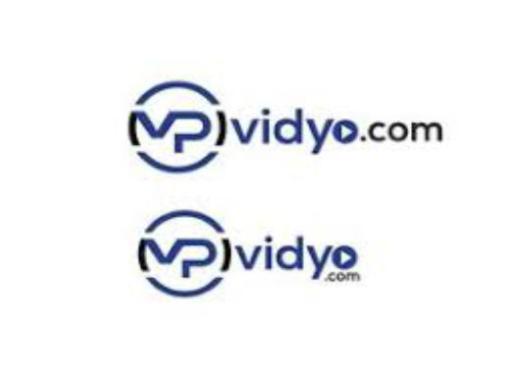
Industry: Others